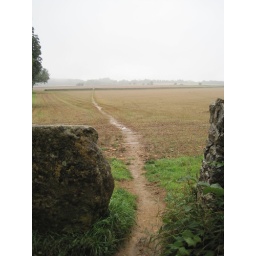
gaps in the stone wall and right across the field